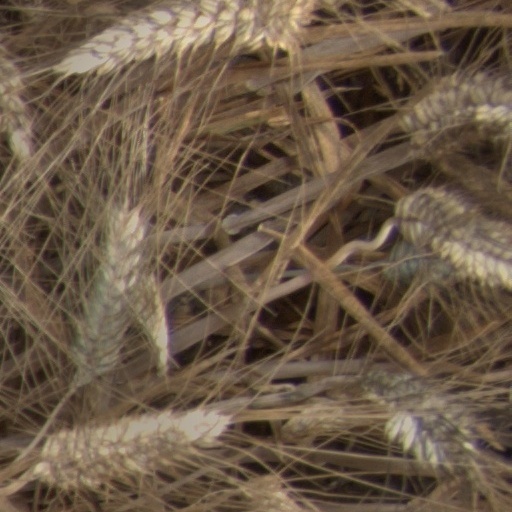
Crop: wheat